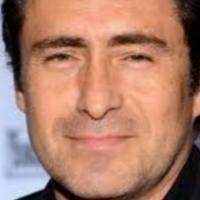
Age group: age 31-40